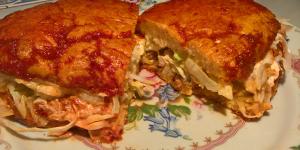
pambazos de papa con chorizo